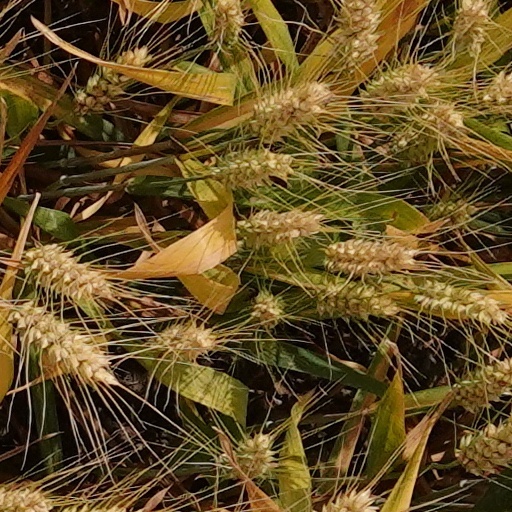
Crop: wheat